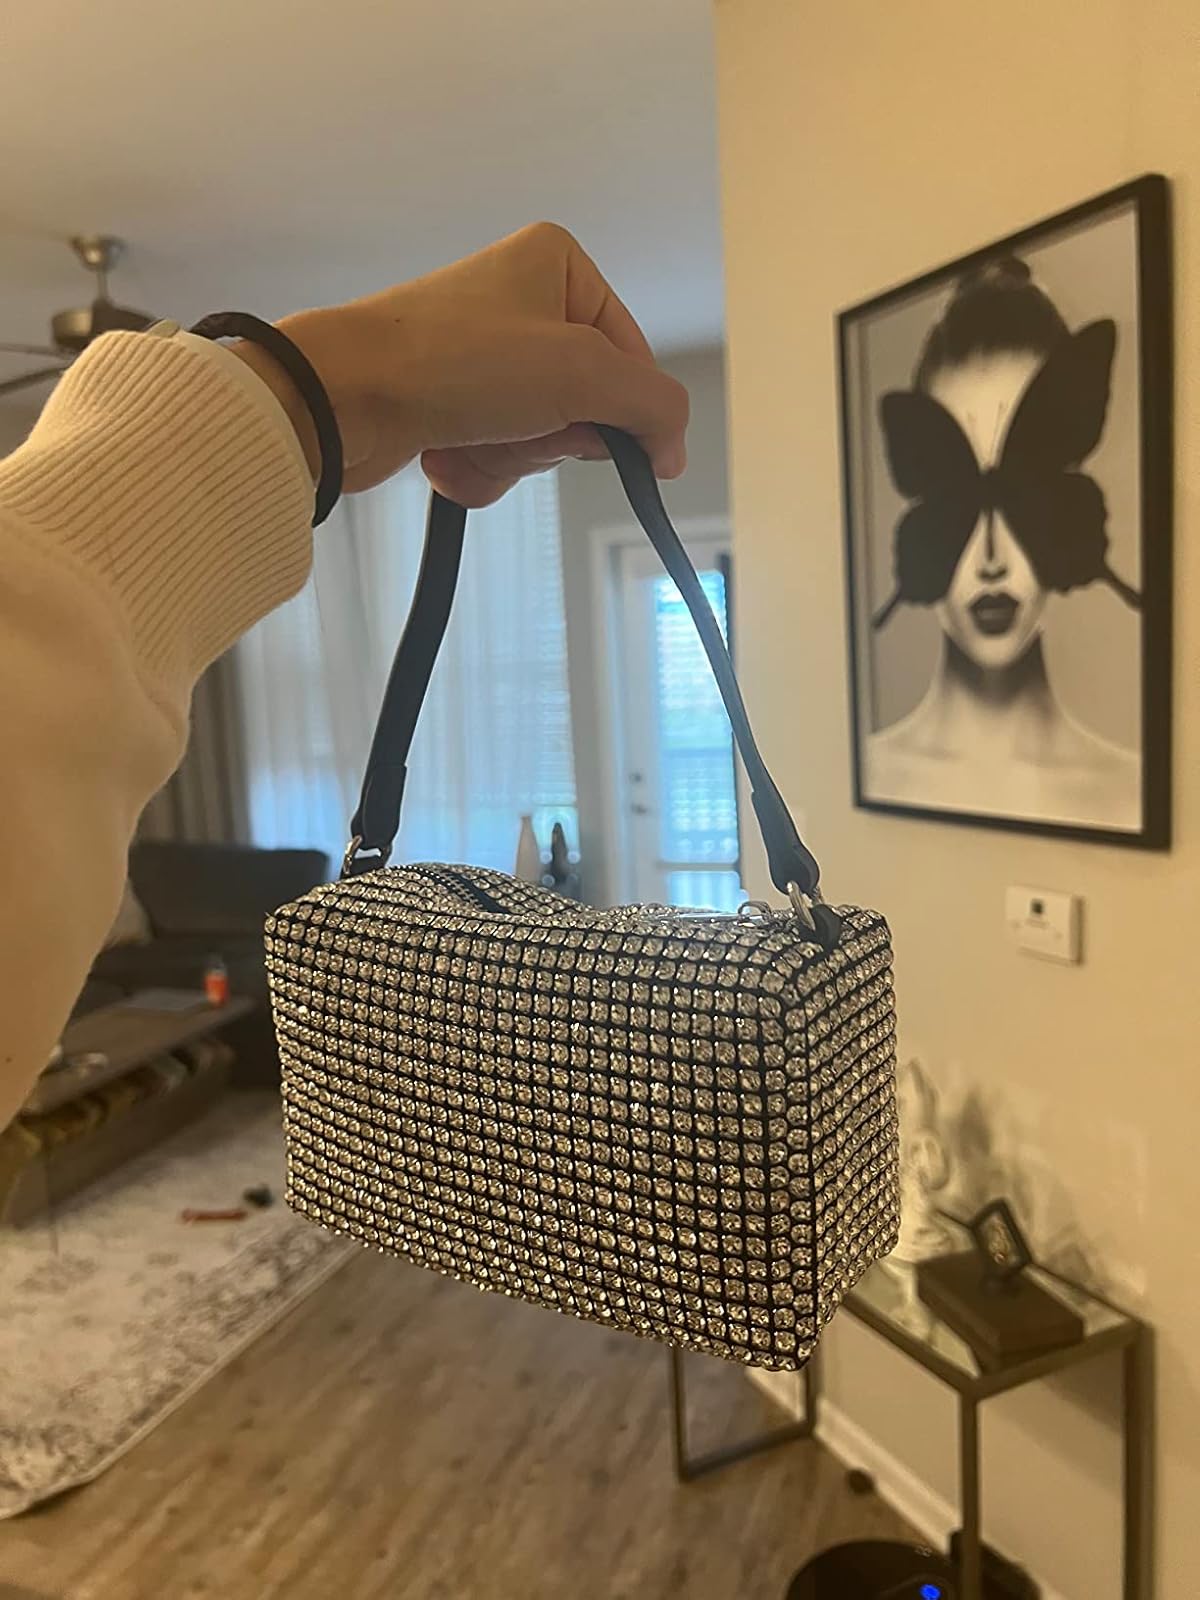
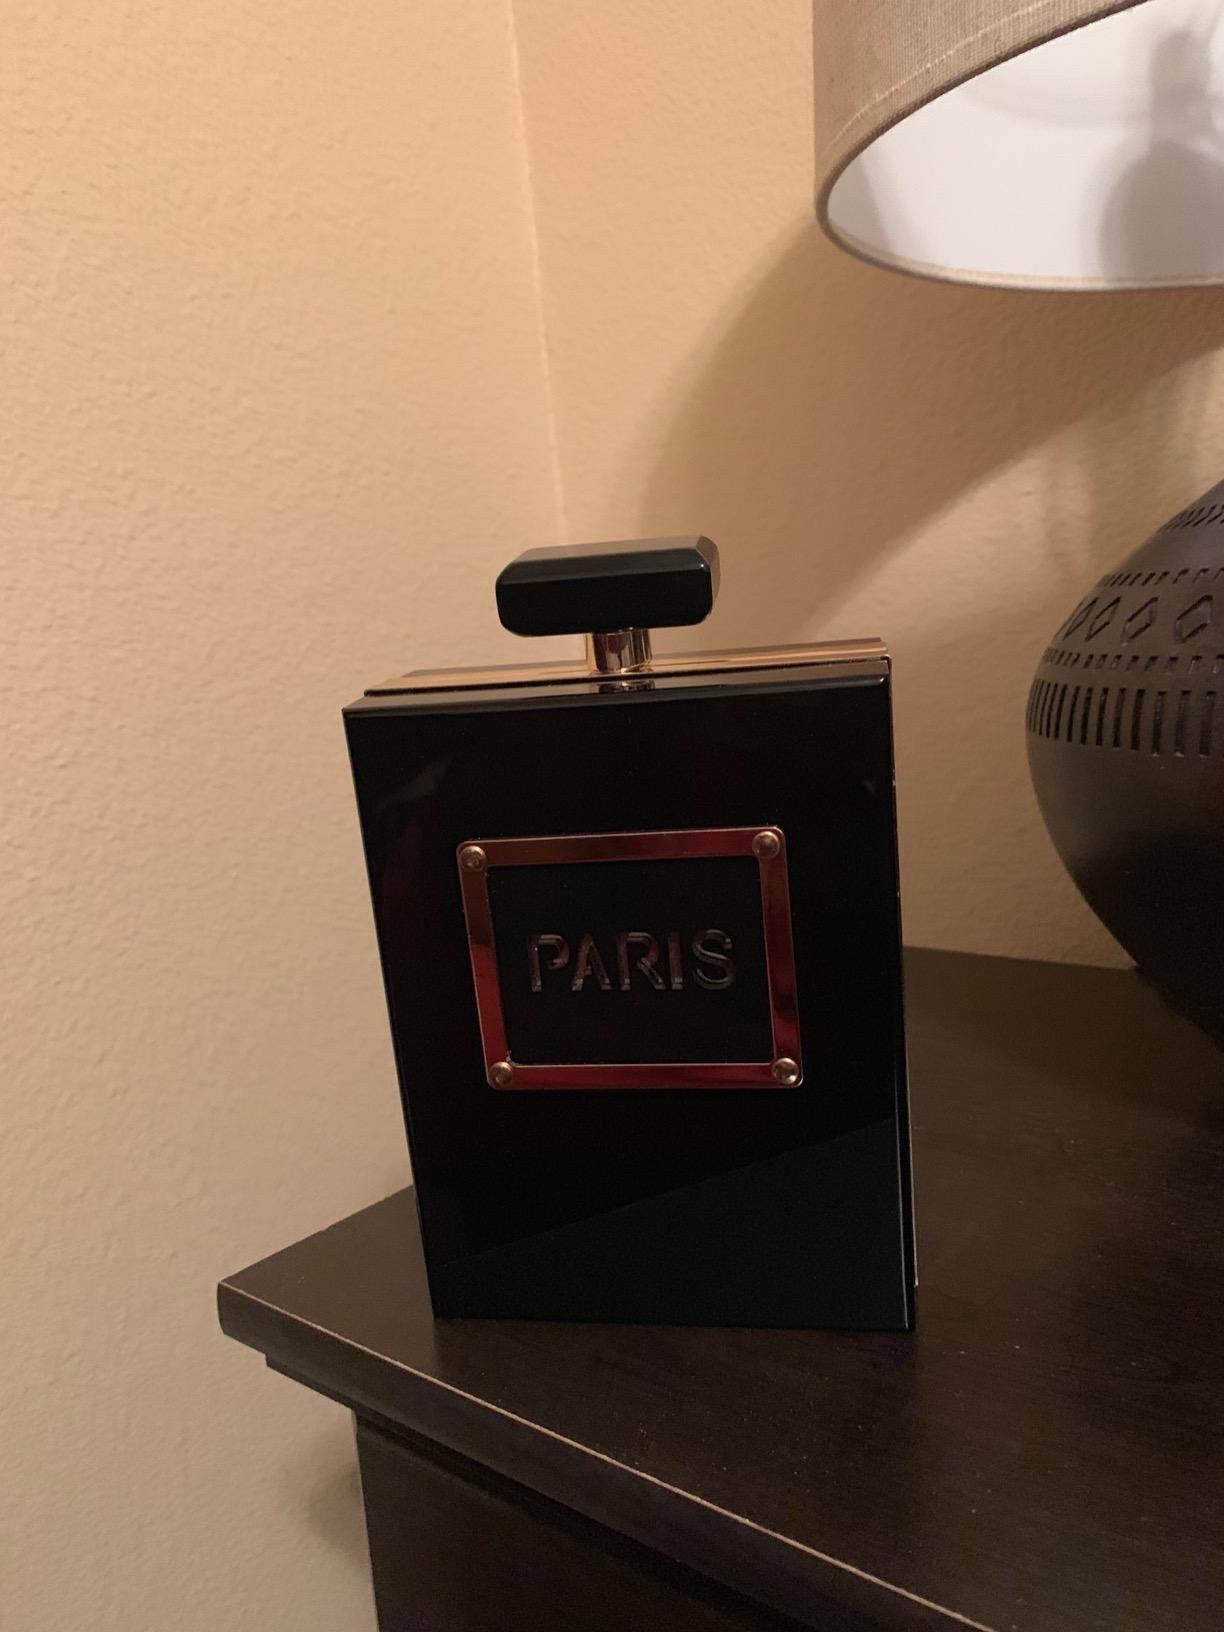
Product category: accessories_handbag
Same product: no